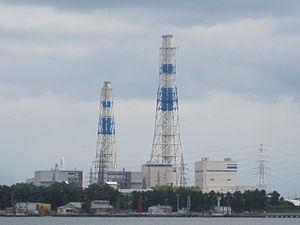
Imizu est une ville située dans la préfecture de Toyama, au Japon.